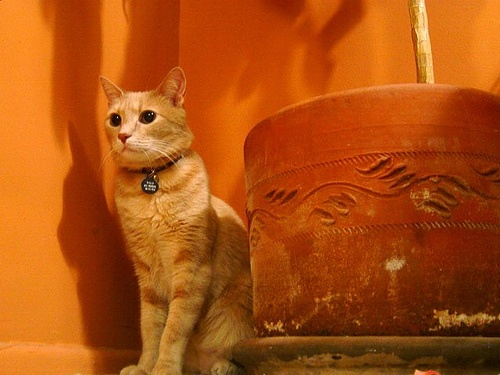
A cat sitting in the corner beside a potted plant
A cat is sitting near an orange wall and orange planter.
A yellow cat is sitting in the corner and poses for a picture.
A cat is sitting next to a clay pot.
A cat wearing a collar and tag sitting by a planter.